Zdeněk Kolář

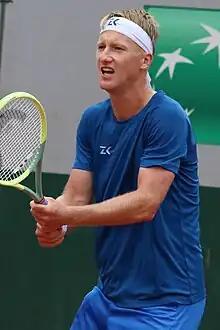
Kolář at the 2023 French Open

Zdeněk Kolář (born 9 October 1996) is a Czech tennis player.